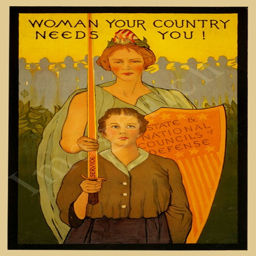
military conflict poster - woman your country needs you .